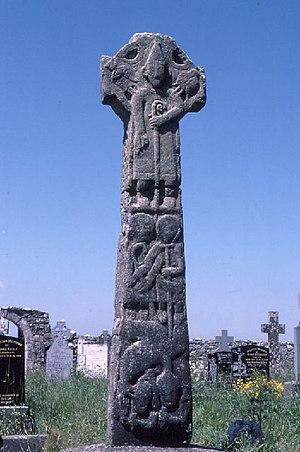
La croix monumentale est une croix chrétienne figurée, en bois, en pierre ou en métal, isolée ou qui fait partie d'un calvaire. L'art insulaire développe dès le VIIᵉ siècle un type de croix monumentale, la Haute croix. Sur le continent, la croix reste longtemps un ornement ou un objet liturgique dans les pays orientaux ou romains. Elle n'y devient monumentale que vers le XIᵉ siècle avec l'émergence de l'art roman qui favorise ce monument auprès duquel, à défaut d'église, se célèbrent les cérémonies religieuses. Les croix monumentales atteignent leur apogée au XVIᵉ siècle, à l'exception des croix de chemins et surtout des calvaires qui s'érigent surtout au XIXᵉ siècle. Particulièrement à cette période, ces structures deviennent des lieux de rassemblements pour prier lors des fêtes religieuses ou pour solliciter la grâce de Dieu contre les fléaux de tous genres. L'érection de croix monumentales en France a ainsi lieu dans un processus de « recharge sacrale ».